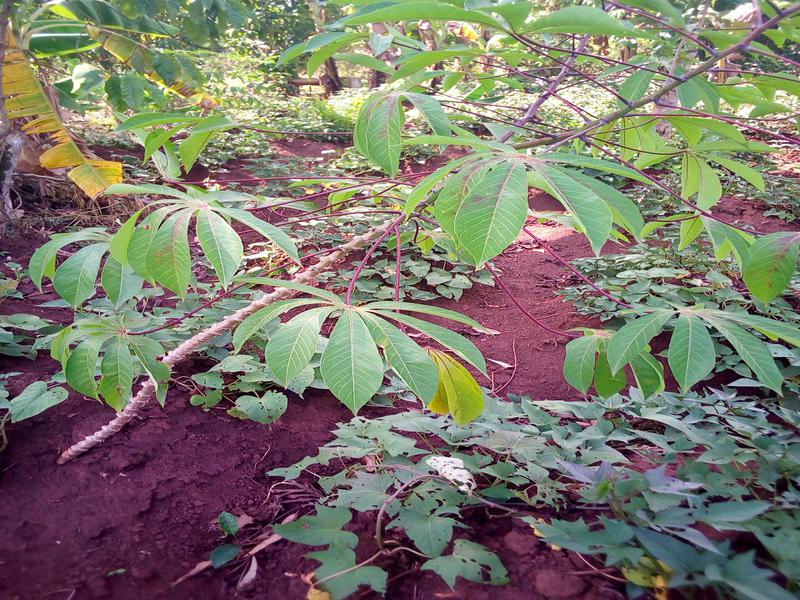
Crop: cassava
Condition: healthy